Georges Trouillot

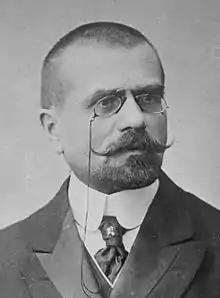

Georges Marie Denis Gabriel Trouillot (7 May 1851 – 20 November 1916) was a French Radical politician.